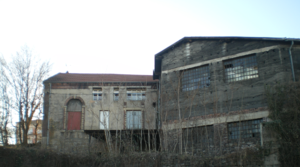
Anciens bâtiments du puits du Bardot, quartier du Soleil, Saint-Etienne (France)
Le bassin houiller de la Loire est historiquement l'un des tout premiers à être exploité en France ; l'exploitation y est attestée depuis le XIIIᵉ siècle. Principal site d'extraction de charbon en France après 1815 et la perte des départements étrangers, il a fourni jusqu'à 40 % de la production nationale dans les années 1820-1830 lors de la Première révolution industrielle. Définitivement dépassé par le bassin minier du Nord-Pas-de-Calais dans les années 1860, il resta par la suite un bassin de premier ordre au XXᵉ siècle, étant situé loin des frontières et ayant été relativement épargné par les deux conflits mondiaux.
Cet article fournit diverses informations sur les quartiers de la ville de Saint-Étienne, une ville située dans le quart sud-est de la France.